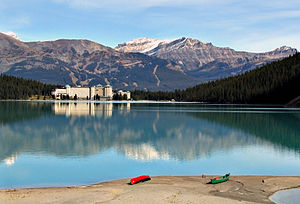
Banff National Park / Geografi / Lake Louise
Lake Louise
Banff National Park er Canadas ældste nationalpark. Den blev etableret i 1885 i Canadian Rockies, den canadiske del af Rocky Mountains. Parken, som ligger 110-180 km vest for Calgary i provinsen Alberta, dækker et areal på 6.641 km² bjergterræn med talrige isbræer, tætte nåletræsskove og bjergandskaber. Icefields Parkway strækker sig fra Lake Louise i syd, med forbindelse til Jasper National Park i nord. Offentligt ejede skover og Yoho National Park er naboer i vest, mens Kootenay National Park ligger mod syd og Kananaskis Country i sydøst. Det meste af den kommercielle virksomhed i parken er i byen Banff, i Bow River-dalen.